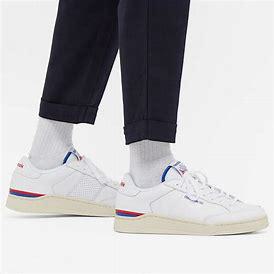
Brand: Reebok
Model: Ad Court